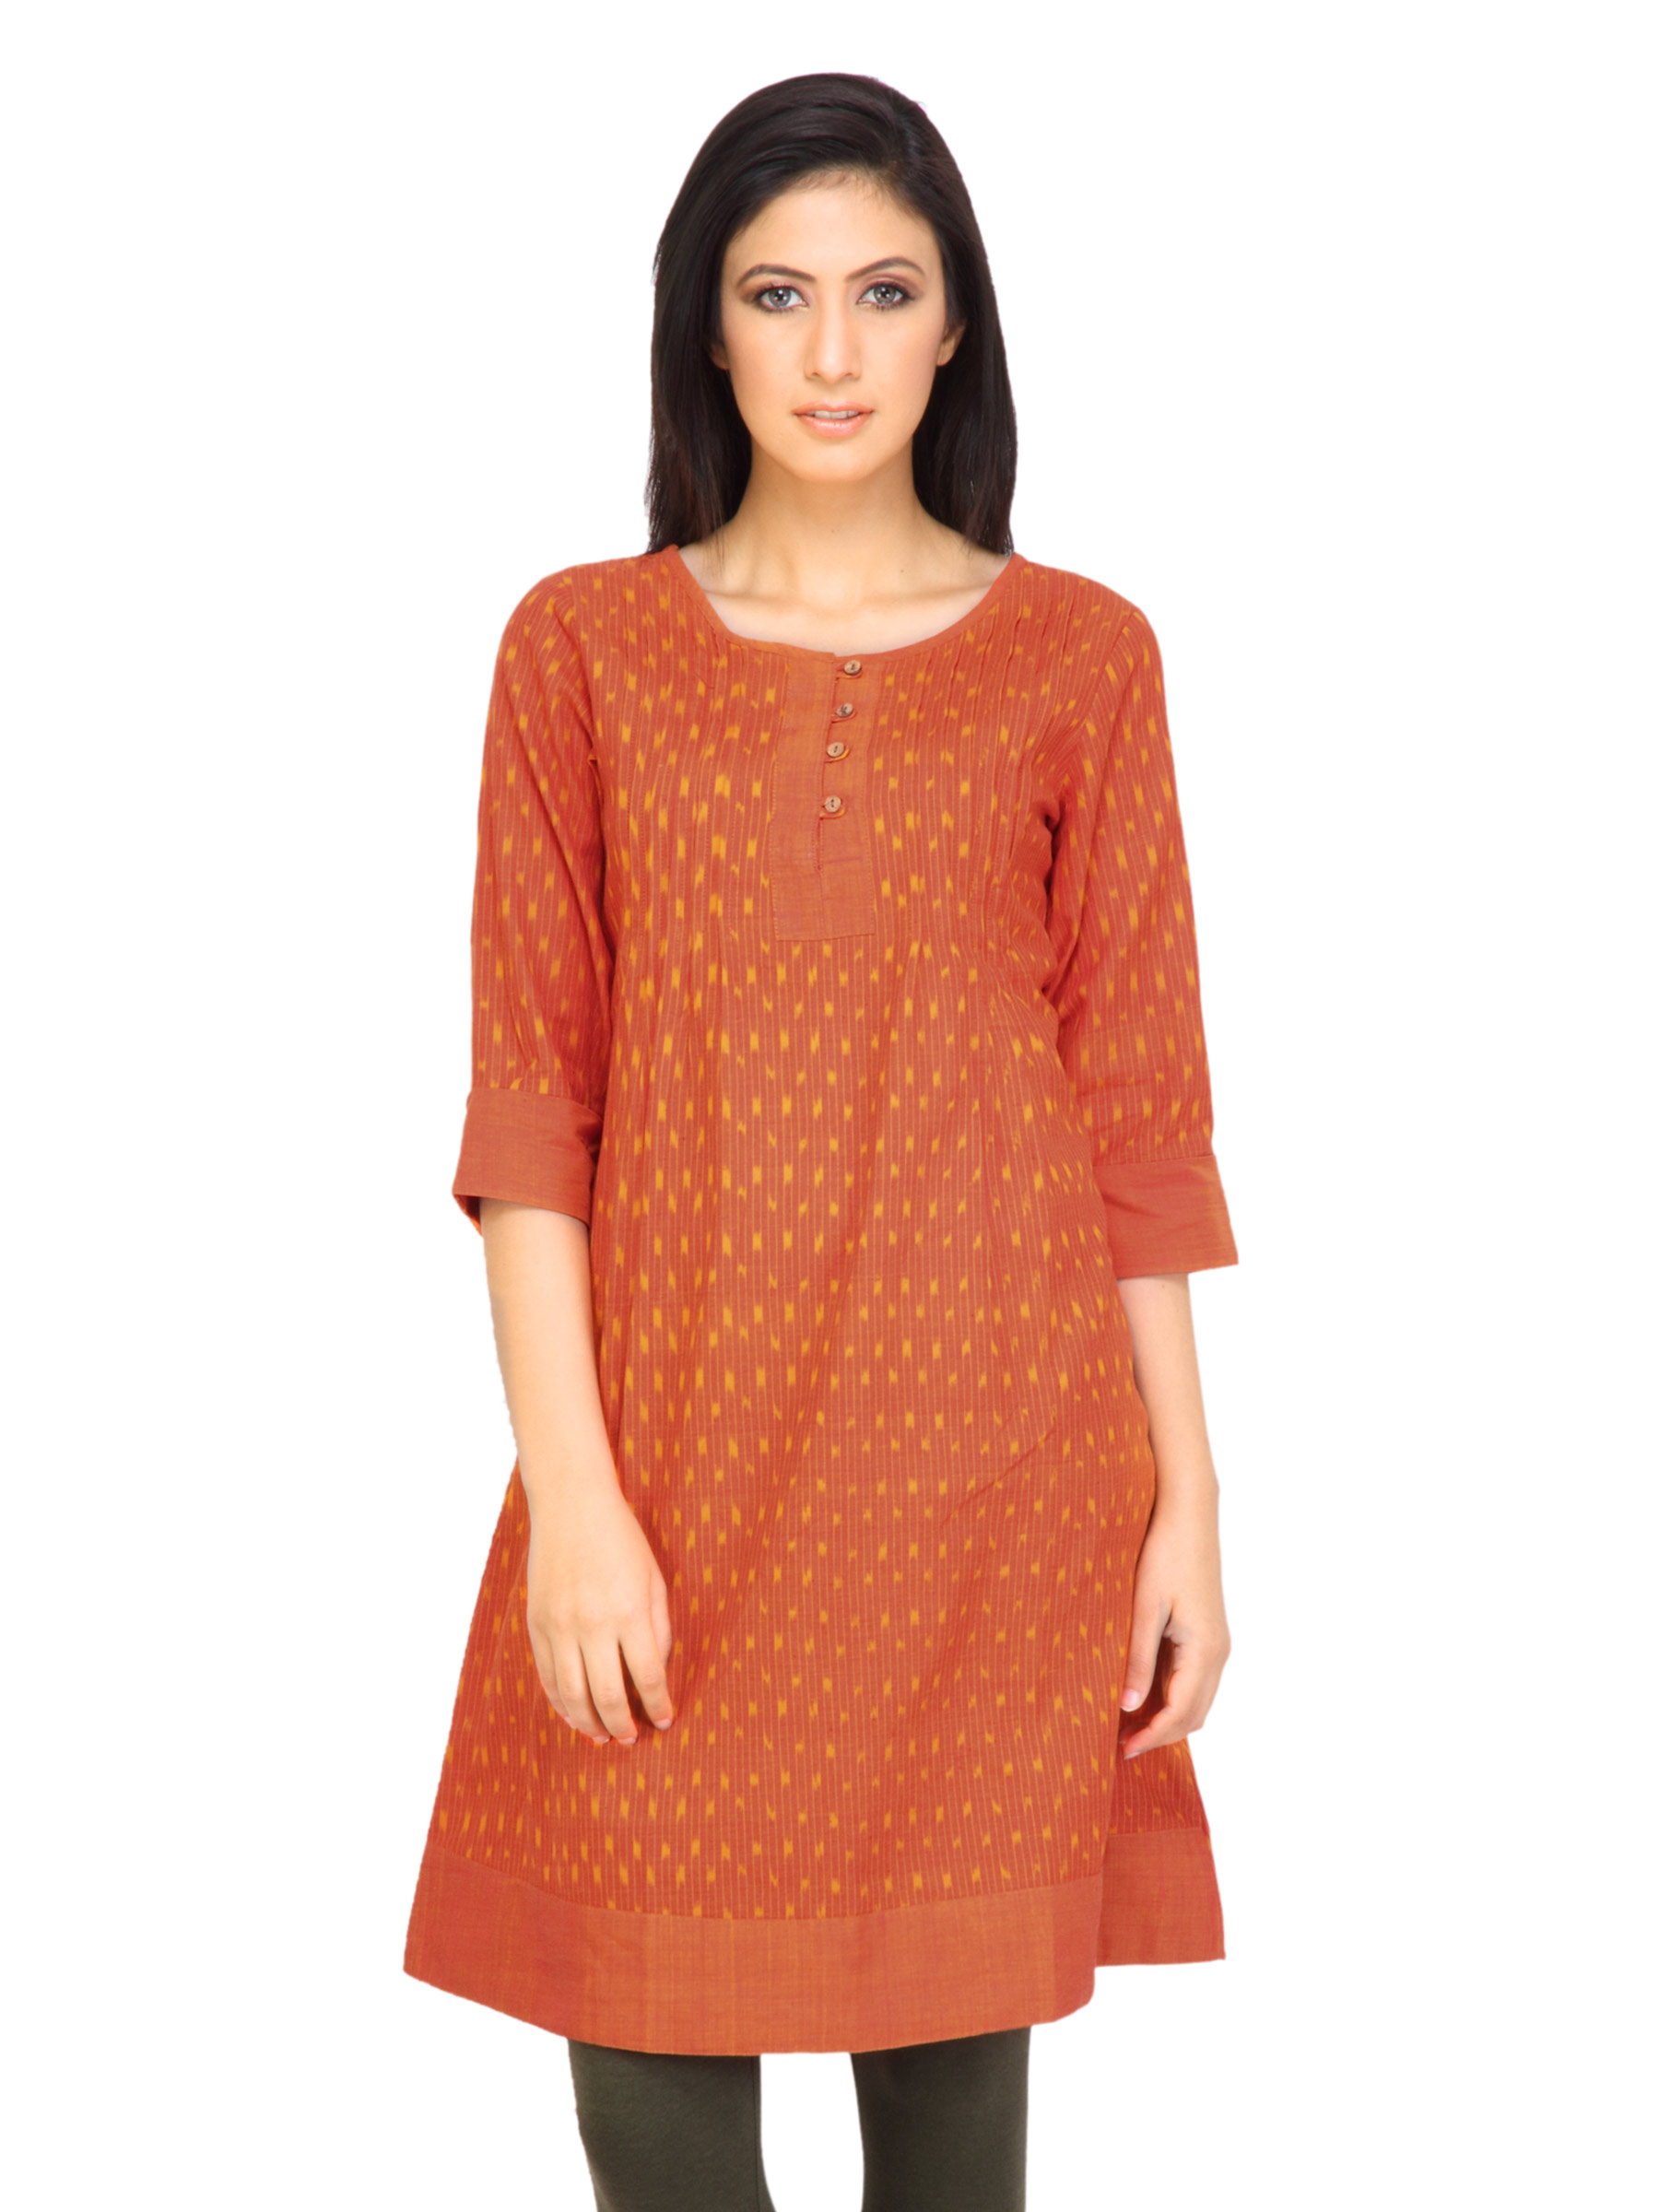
Mother Earth Women Printed Orange Kurtas
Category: Apparel / Topwear / Kurtas
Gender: Women
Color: Orange
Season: Fall 2011
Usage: Ethnic